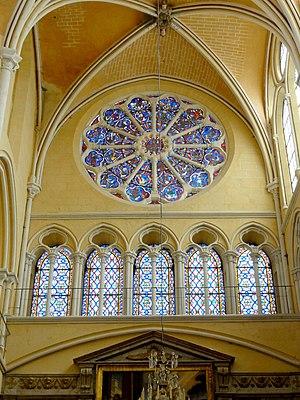
Voir titre.
L'église Saint-Étienne de Brie-Comte-Robert est une église catholique paroissiale située dans la commune de Brie-Comte-Robert, en Île-de-France. Une communauté chrétienne et une église sont attestées à Brie-Comte-Robert dès le VIᵉ siècle. Les insignes reliques que le seigneur Robert II de Dreux rapporte de Terre sainte en 1192 motivent sans doute la construction de l'église actuelle. De style gothique, elle est influencée par la cathédrale Notre-Dame de Paris, mais aussi par l'église Saint-Merri. C'est un vaste édifice, élégant, élevé et lumineux, d'un plan homogène et d'une exécution particulièrement soignée, comme en témoignent la claire-voie et la rosace du chevet, le triforium et le recours systématique aux fûts de colonnette en délit. Les vitraux de la rosace orientale sont contemporains de la Sainte-Chapelle, et de la même facture. L'église est terminée vers 1230, sauf les deux premières travées, et les voûtes des trois premières travées. L'achèvement se fait en deux étapes, au XIVᵉ siècle, ce qui justifie une dédicace solennelle en 1363, et à la Renaissance, entre 1540 et 1545 environ.